Birbhum district

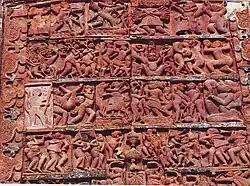
Terracota design depicting "Ramayana" war at Jayadev Kenduli

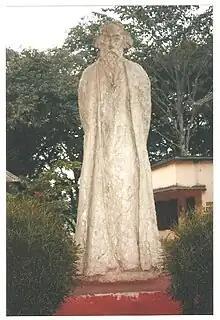
Statue of Rabindranath Tagore by K P Krishnakumar at Amar Kutir

The area now known as Birbhum was inhabited from pre-historic times. Some of the archaeological sites related to Pandu Rajar Dhibi of Chalcolithic remains are located in Birbhum. Stone age implements have been found at several places in the district.